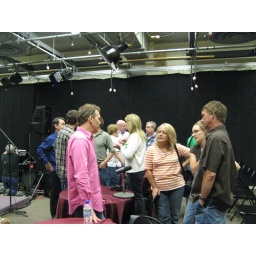
These are the Elders' fans from the Terre Haute IN area. The blonde in the white shirt is Shona (Mrs Catcracker).